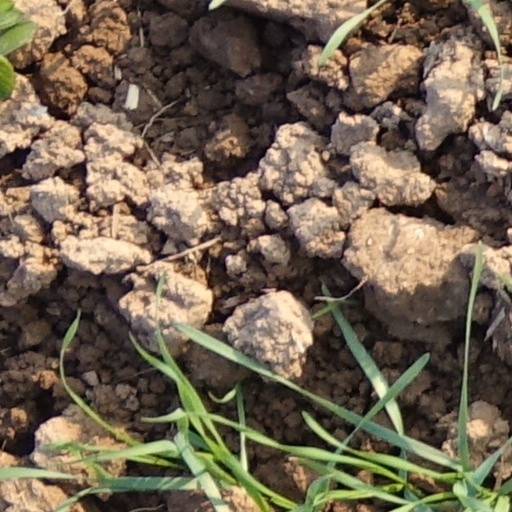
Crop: wheat